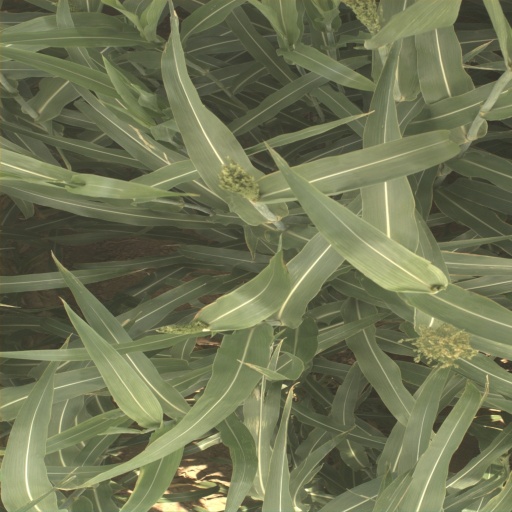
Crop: sorghum